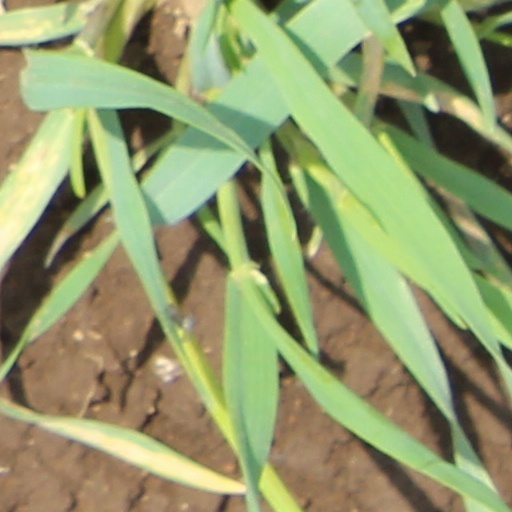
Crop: wheat